La Chapelle-Bouëxic

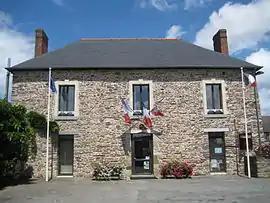
Town hall

La Chapelle-Bouëxic is a commune in the Ille-et-Vilaine department in Brittany in northwestern France.